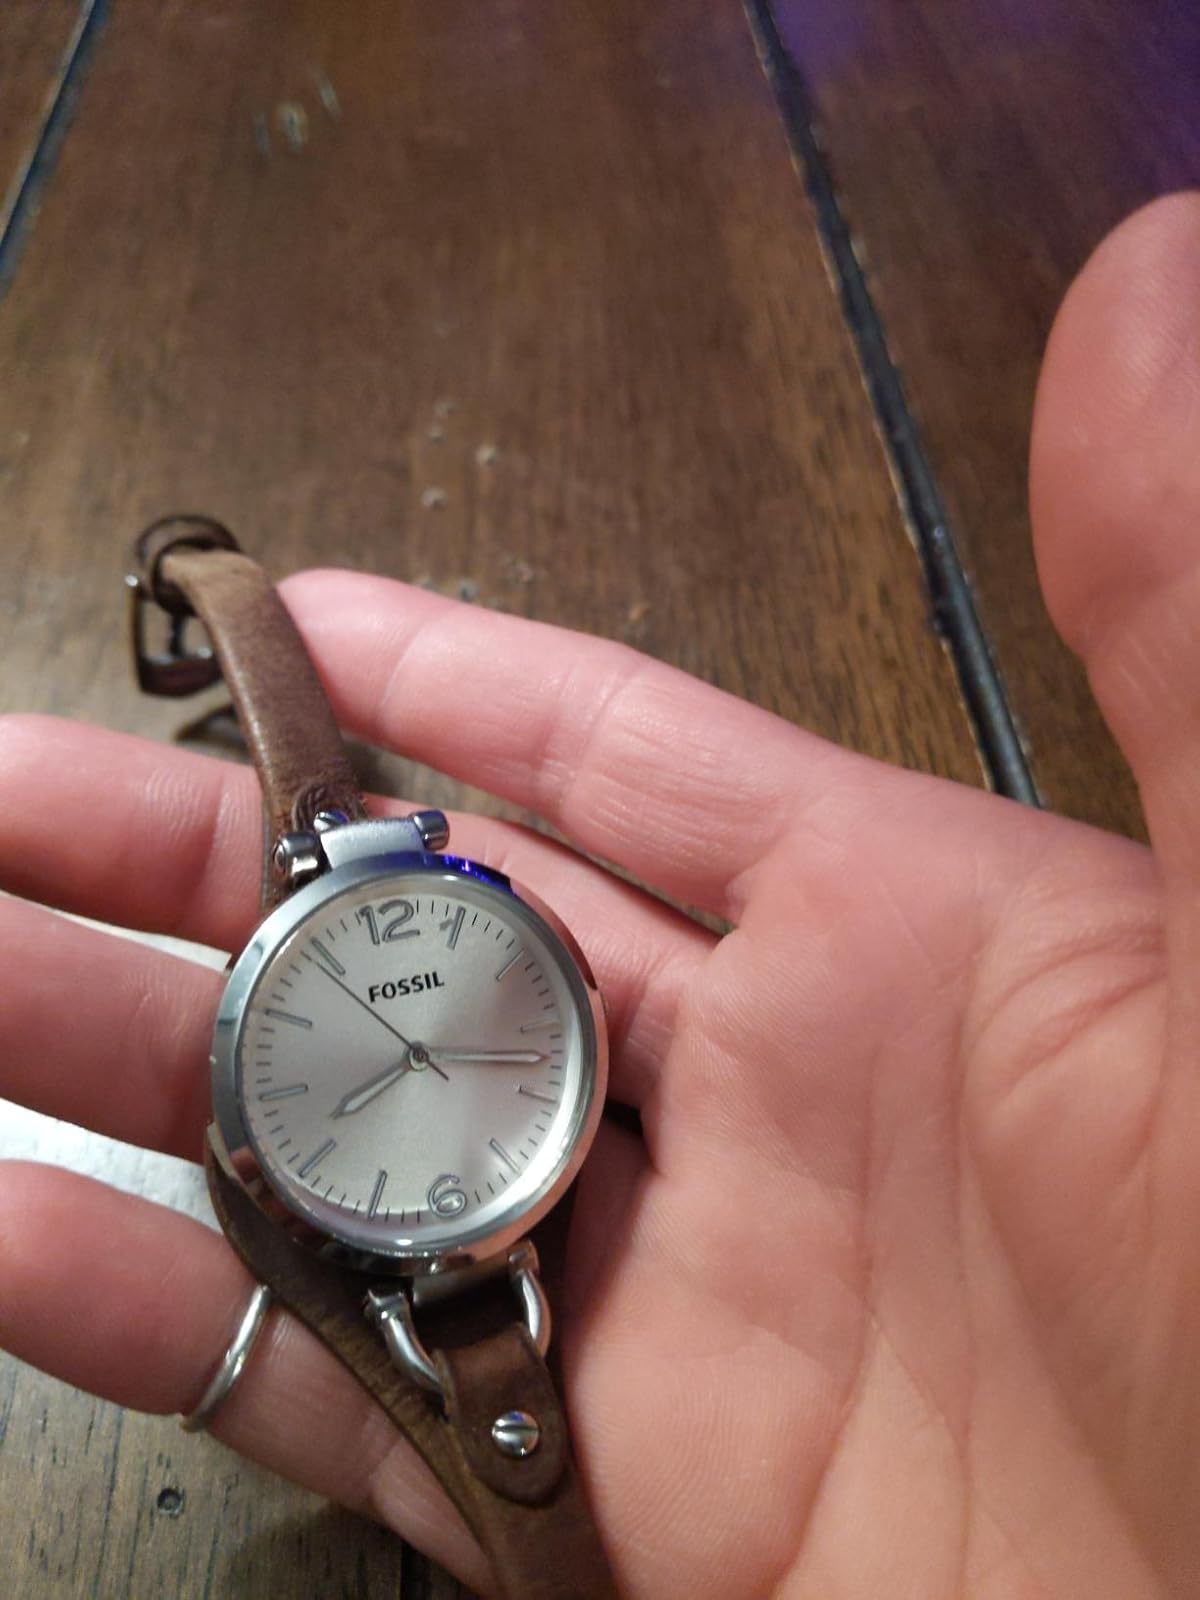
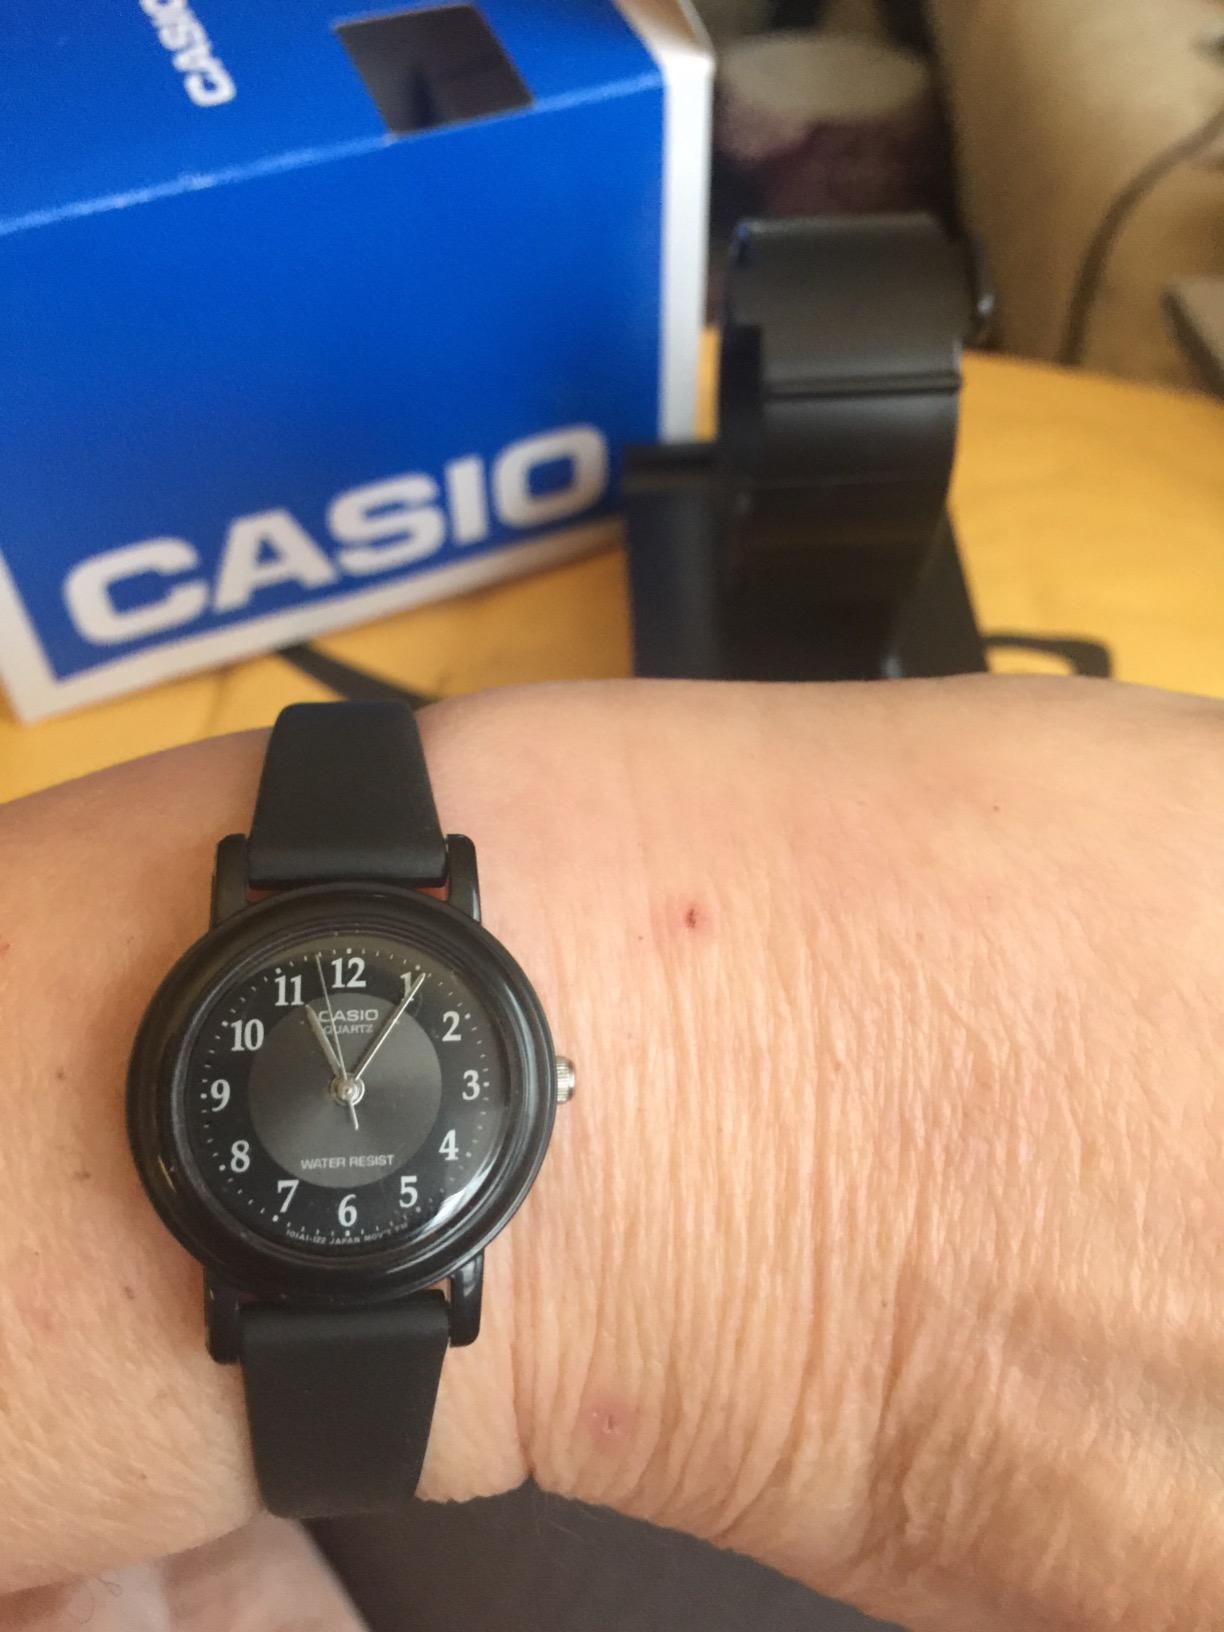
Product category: accessories_watch
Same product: no